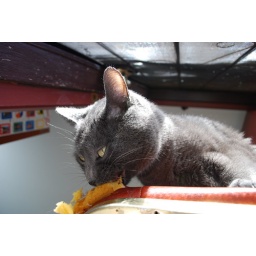
On sunny days, we set a chair in front of the door for Aspen. He likes to bite it.